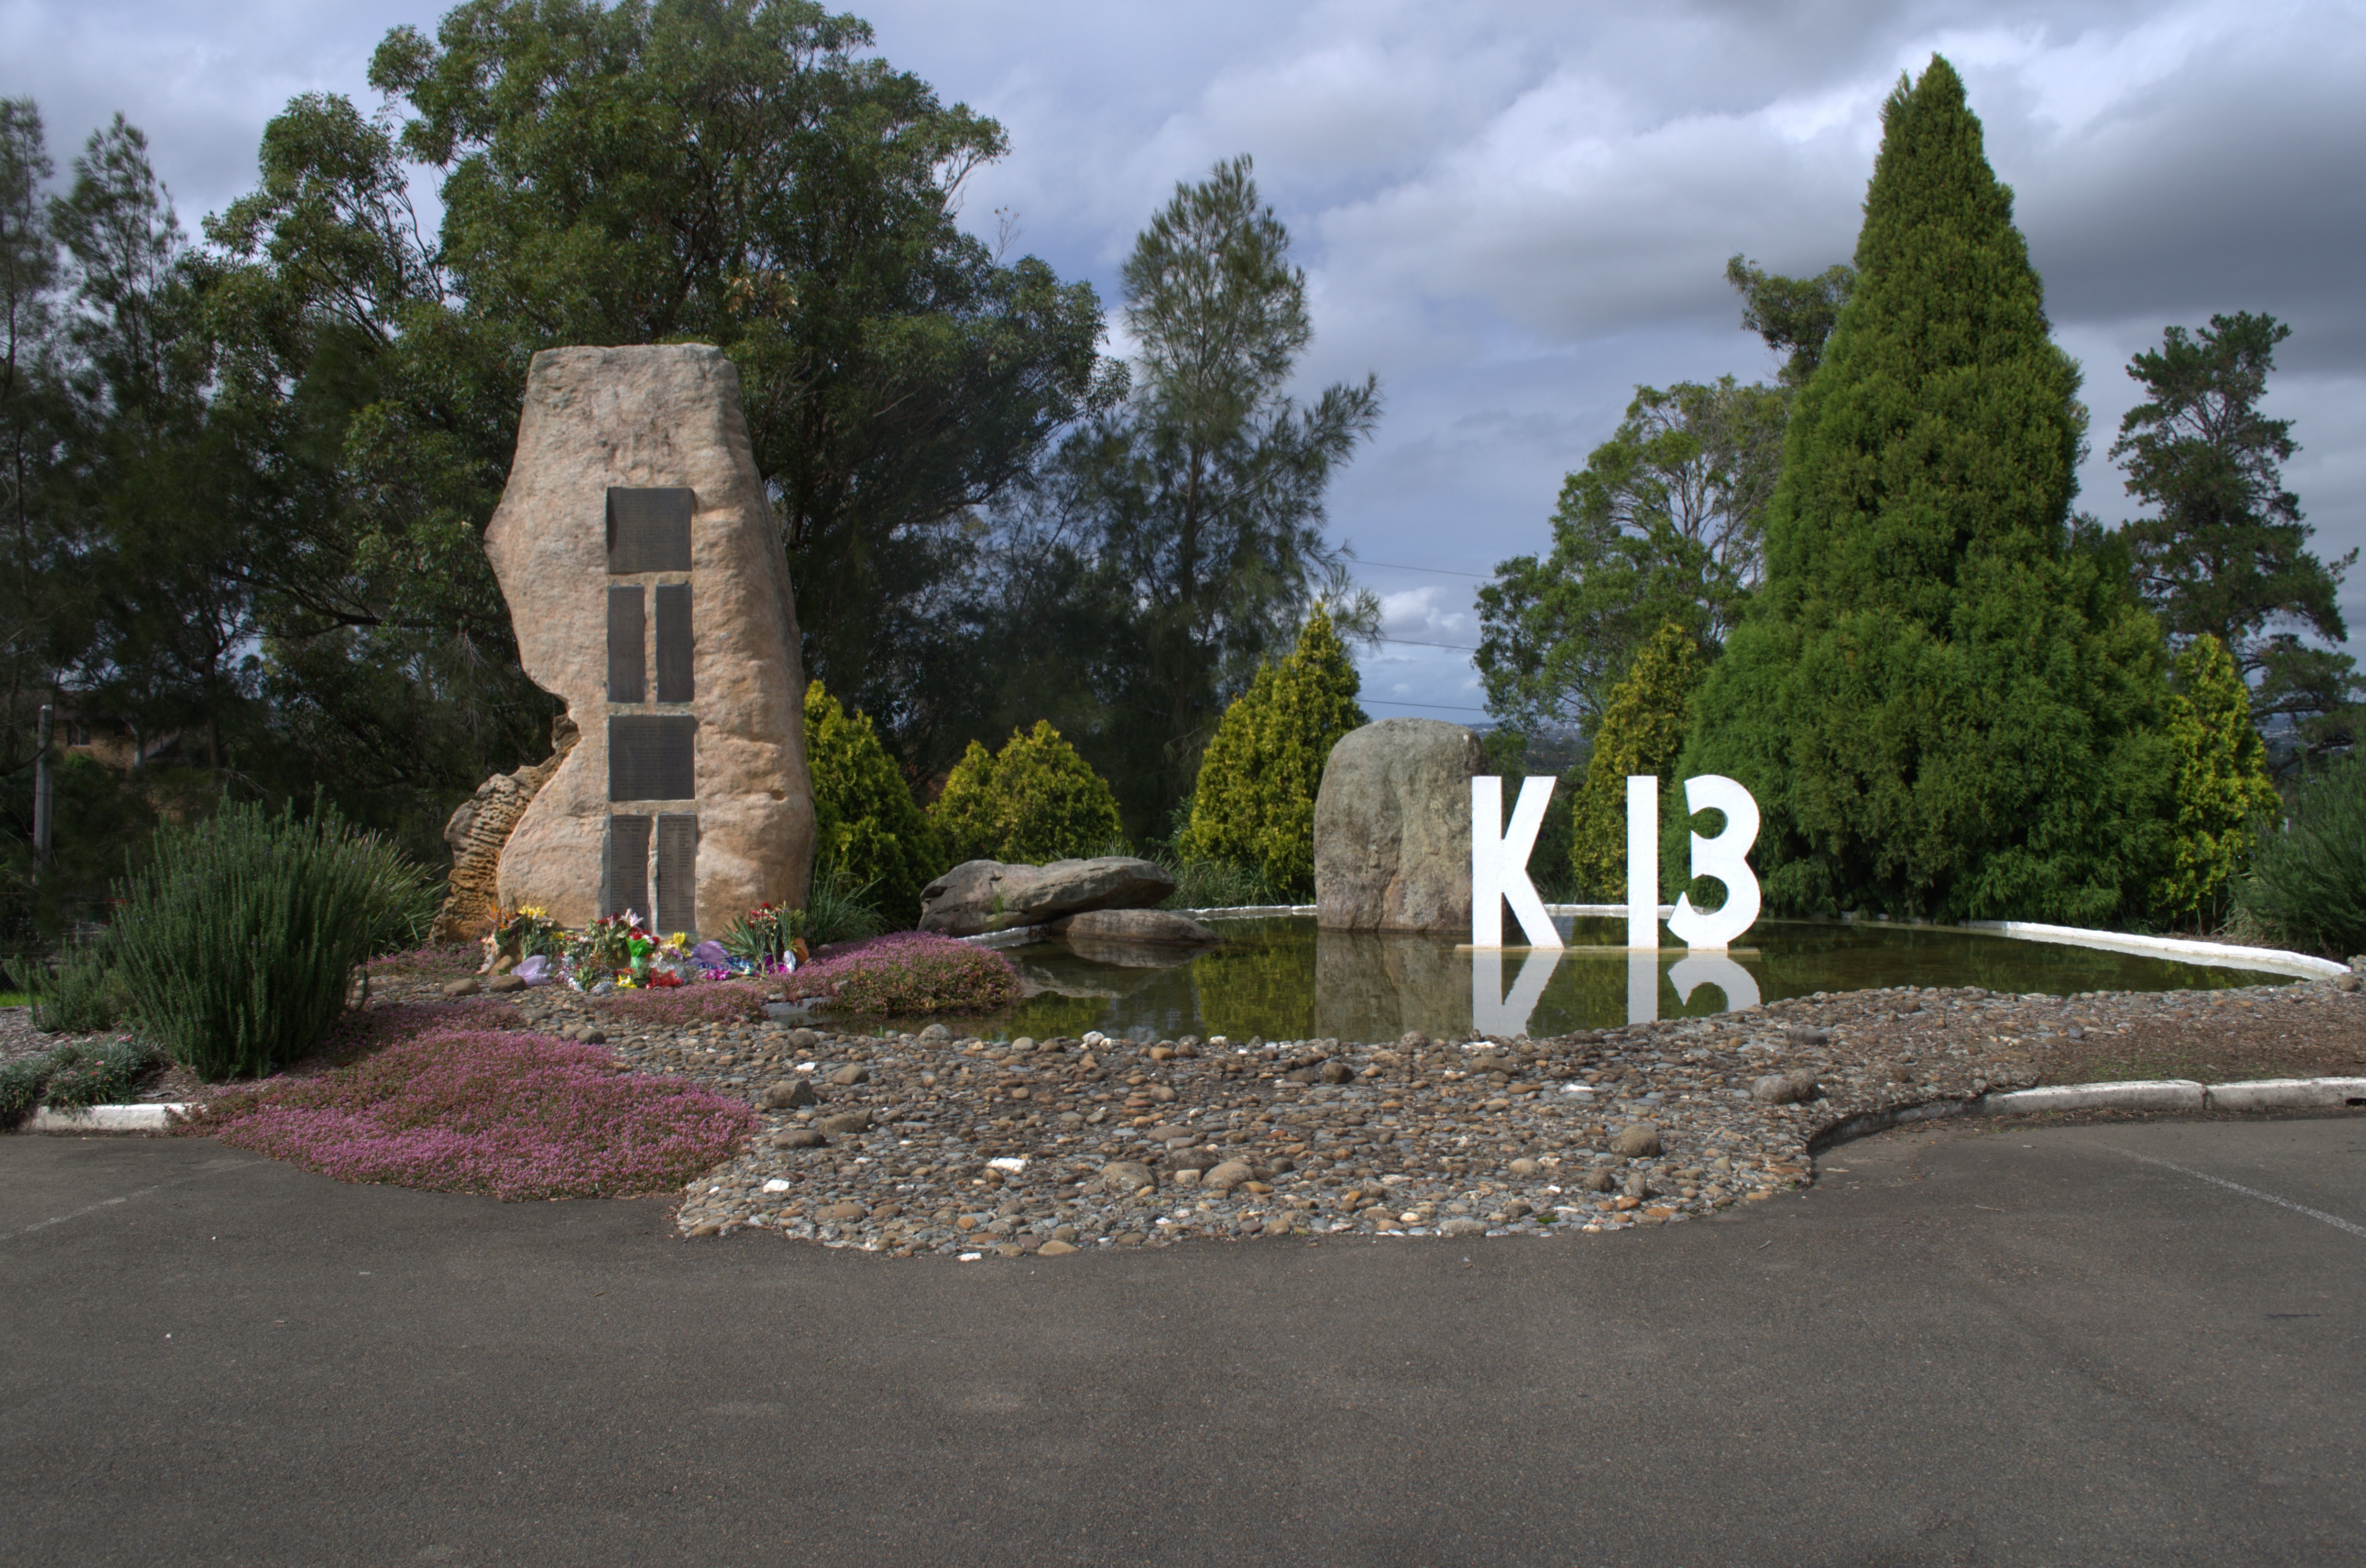
creative, chateau, monument, statue, construction, sydney, metal, metal work, artwork, sculpture, memorial, art, creativity, design, ruins, estate, metallic, k13 submarine memorial park, parramatta